Vasyugan Swamp

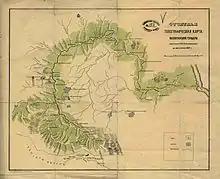
Map of Vasyugan tundra, 1882

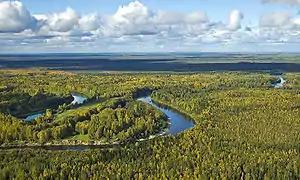
Vasyugan river

The Vasyugan Swamp, also the Great Vasyugan Mire is the largest swamp in the northern hemisphere as well as the largest peatland in the world. It is located in Russia, in southwestern Siberia, and occupies , which is about 2% of the whole area of peat bogs of the world. The swamp is located in the Novosibirsk, Omsk, and Tomsk regions of Russia within the watershed of Ob River and Irtysh River, and stretches between latitudes 55°35' and 58°40' North, and longitudes 74°30' and 83°30' East.